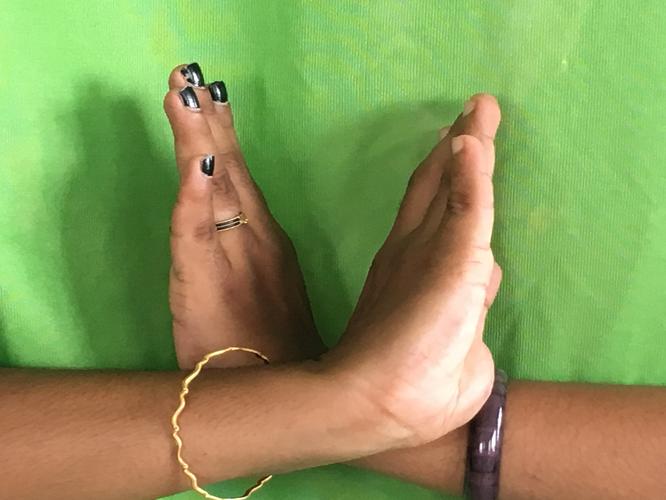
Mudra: Swastikam
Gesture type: double_hand